Jean-Antoine de Mesmes (diplomat)

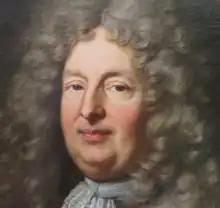
Portrait by Hyacinthe Rigaud (detail).

Jean-Antoine de Mesmes, called d'Avaux (1640–1709), was a French diplomat in the service of Louis XIV. He is probably best known for accompanying King James II of England in his Irish expedition. He also negotiated for France the Peace of Nijmegen, which ended the Franco-Dutch War (1672–1678). He was French ambassador in Venice, The Hague, Stockholm and finally The Hague again.